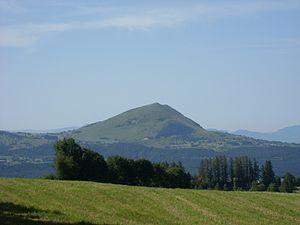
le puy de manse en été 2008
Le puy de Manse est un sommet isolé situé à l'extrême sud-ouest du massif des Écrins, sur la ligne de partage des eaux entre Champsaur et Gapençais. Il culmine à 1 637 mètres d'altitude.